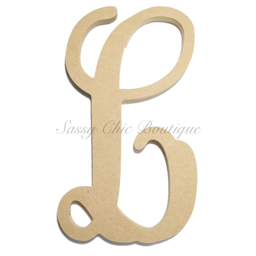
single story lowercase a font